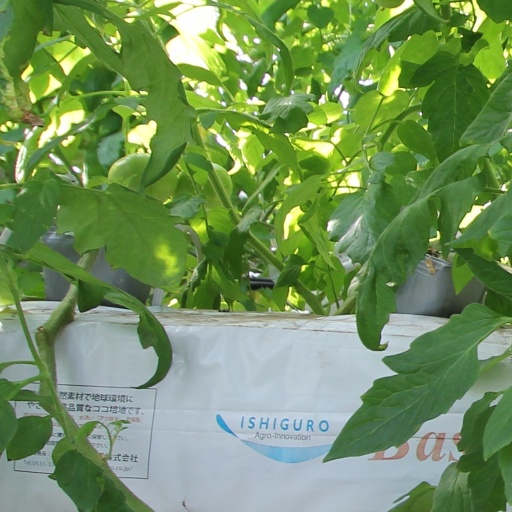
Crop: tomato